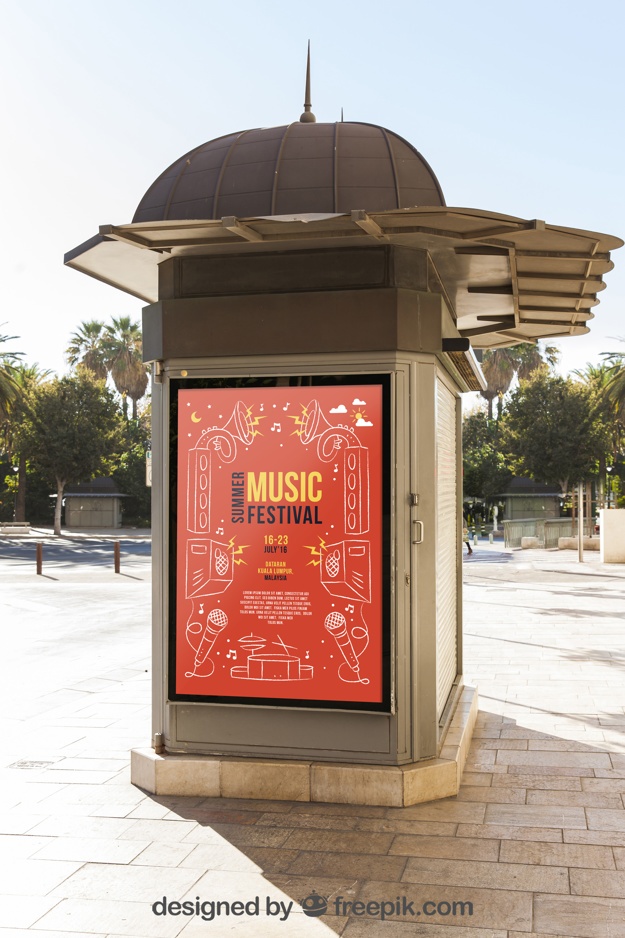
Free Mupi Mockup Psd
This best free mupi mockup psd contains some of the best free mockup styles available. This free mockups will bring your designs into current date. Create high quality, unique and eye-catching designs that are guaranteed to make a lasting impact. Applications Supported Adobe Photoshop File Types PSD License Free to Use (see source for details) Source Freepik Free Download
Brand: Freepik
Category: Software > Computer Software > Multimedia & Design Software